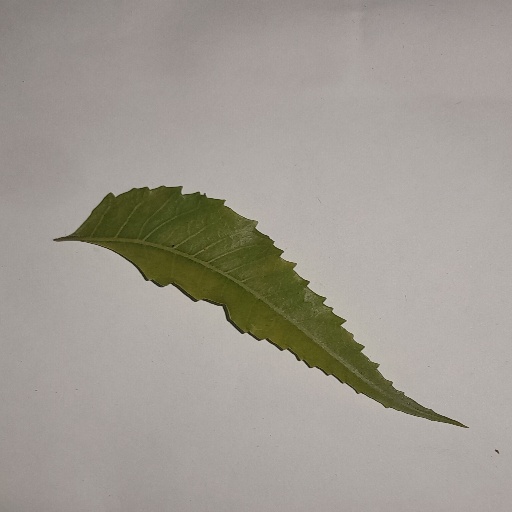
Species: Neem
Leaf condition: Yellow Leaf